The Breaking Point (1921 film)

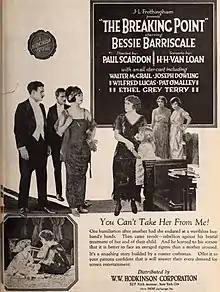

The Breaking Point is a 1921 American silent drama film directed by Paul Scardon and starring Bessie Barriscale, Walter McGrail and Ethel Grey Terry.